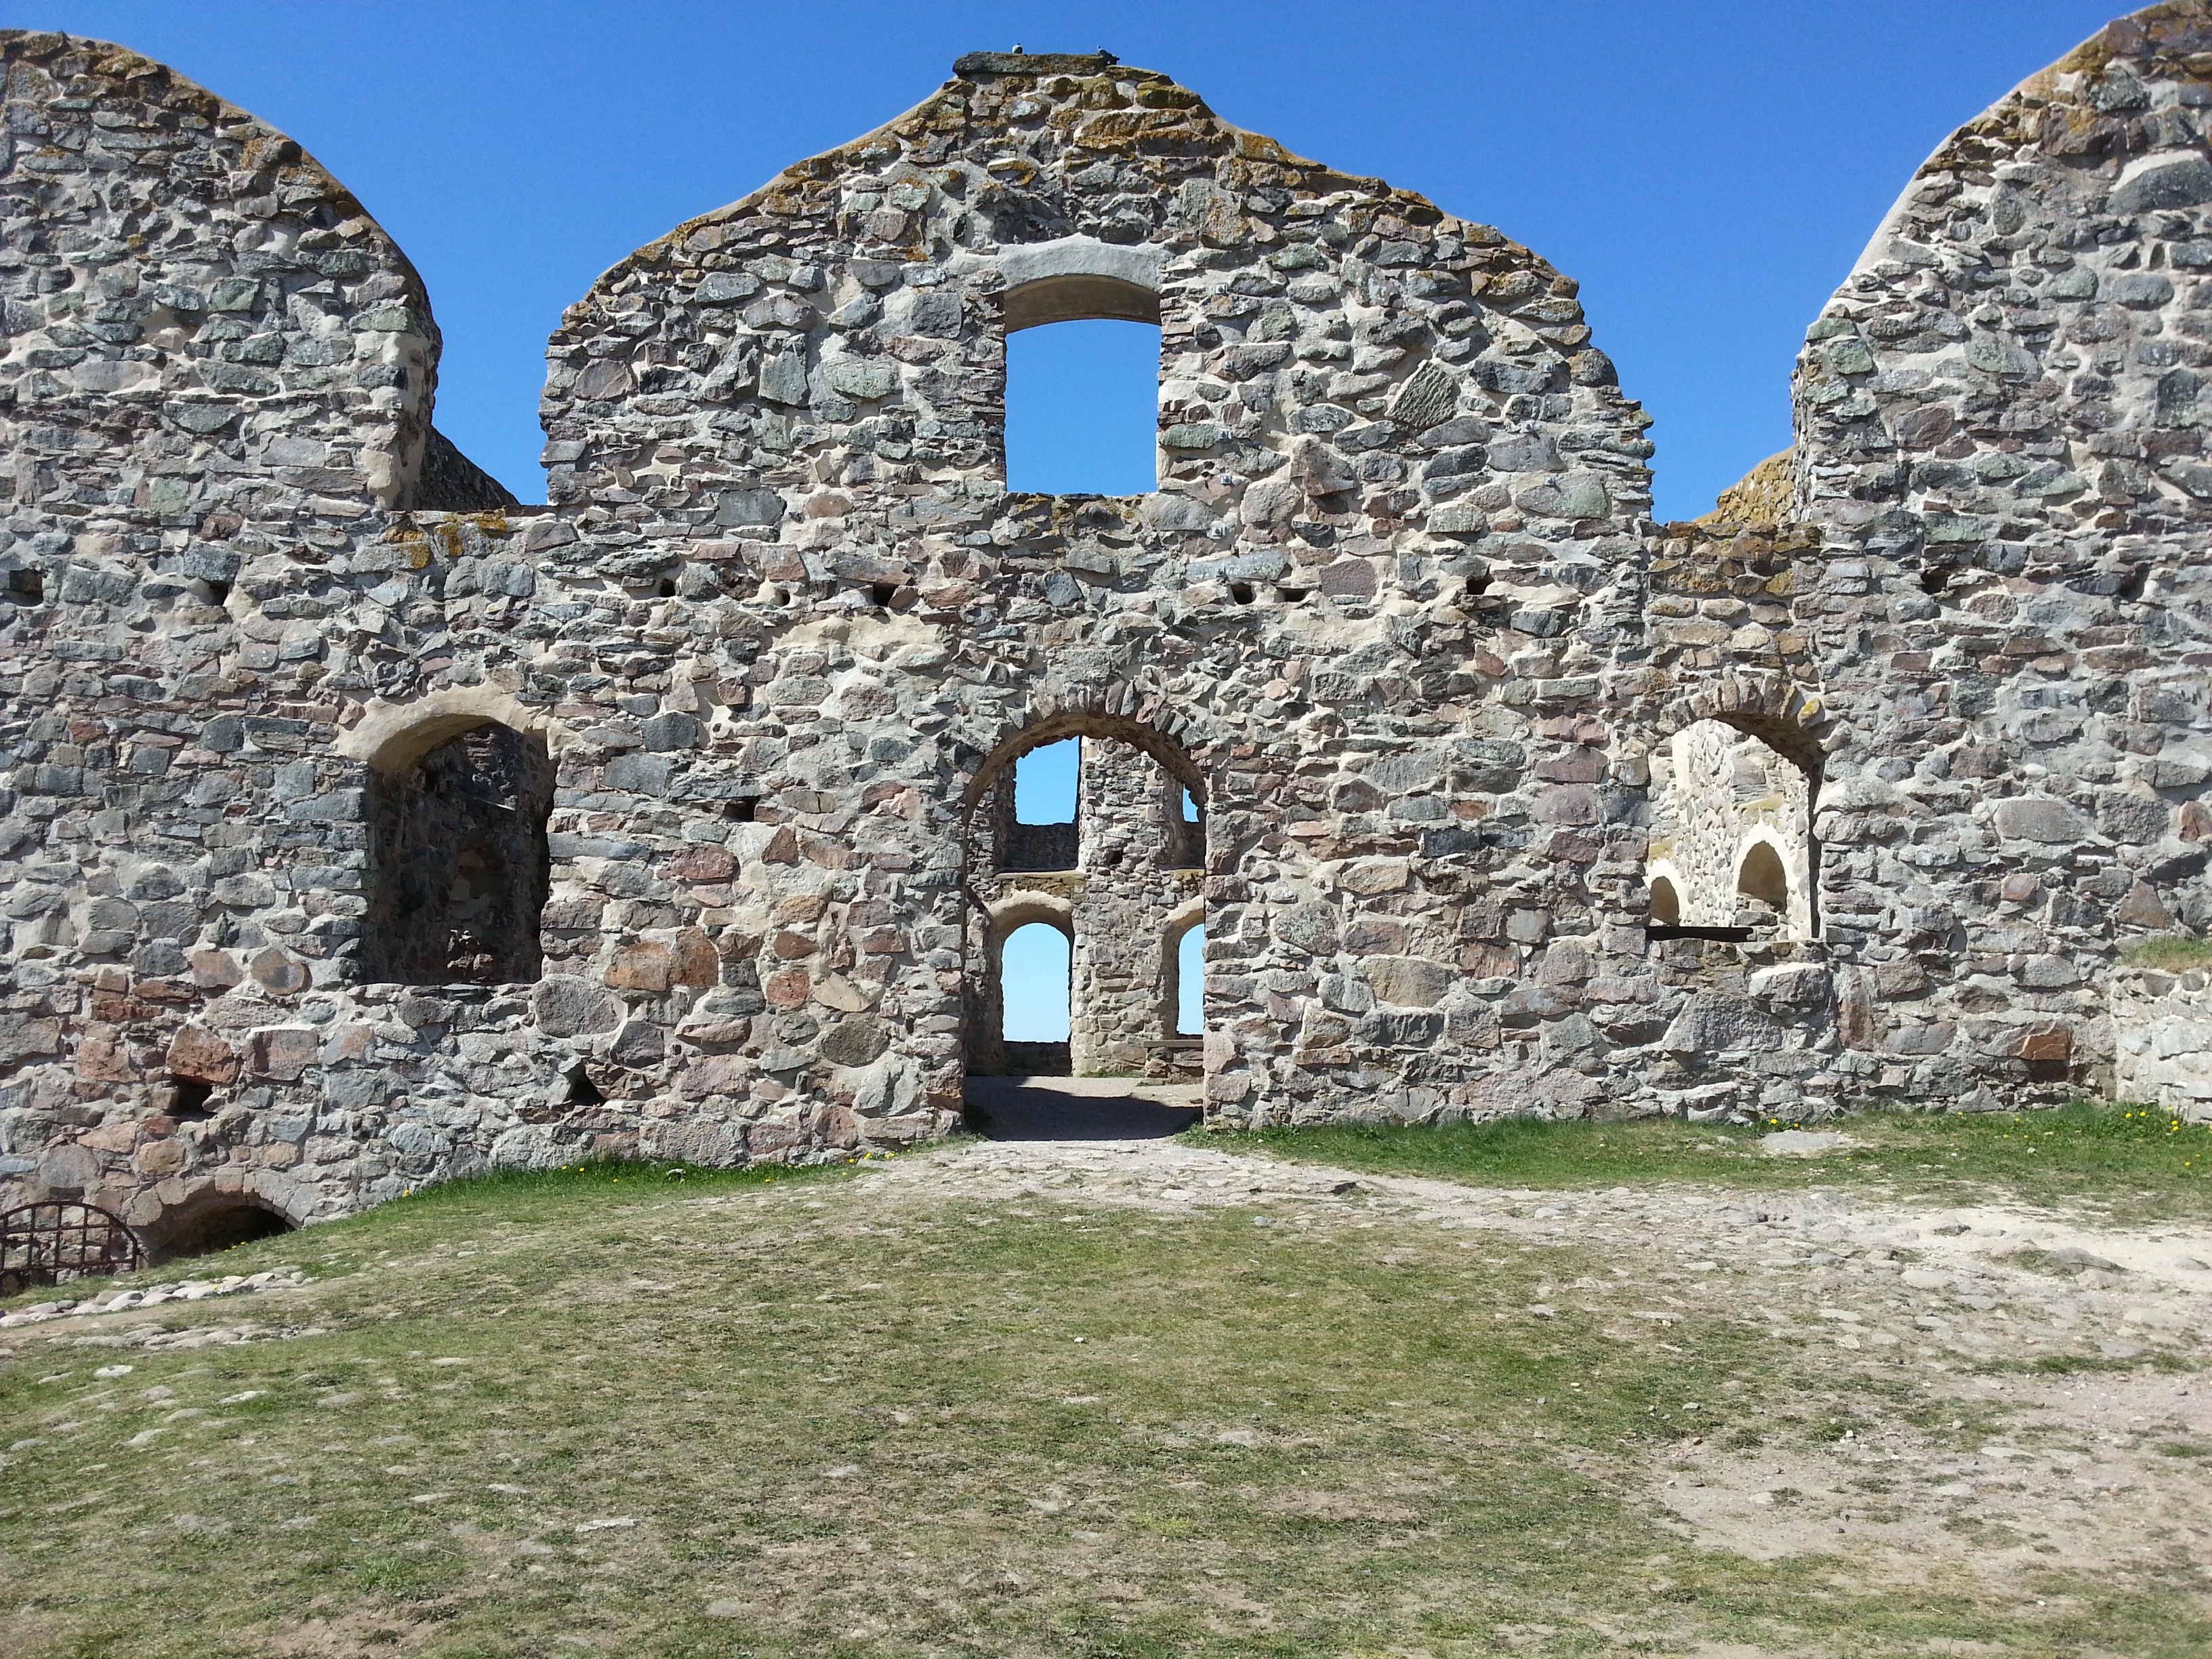
rock, building, village, arch, castle, chapel, fortification, place of worship, ruins, monastery, history, abbey, estate, middle ages, historic site, ancient history, spanish missions in california